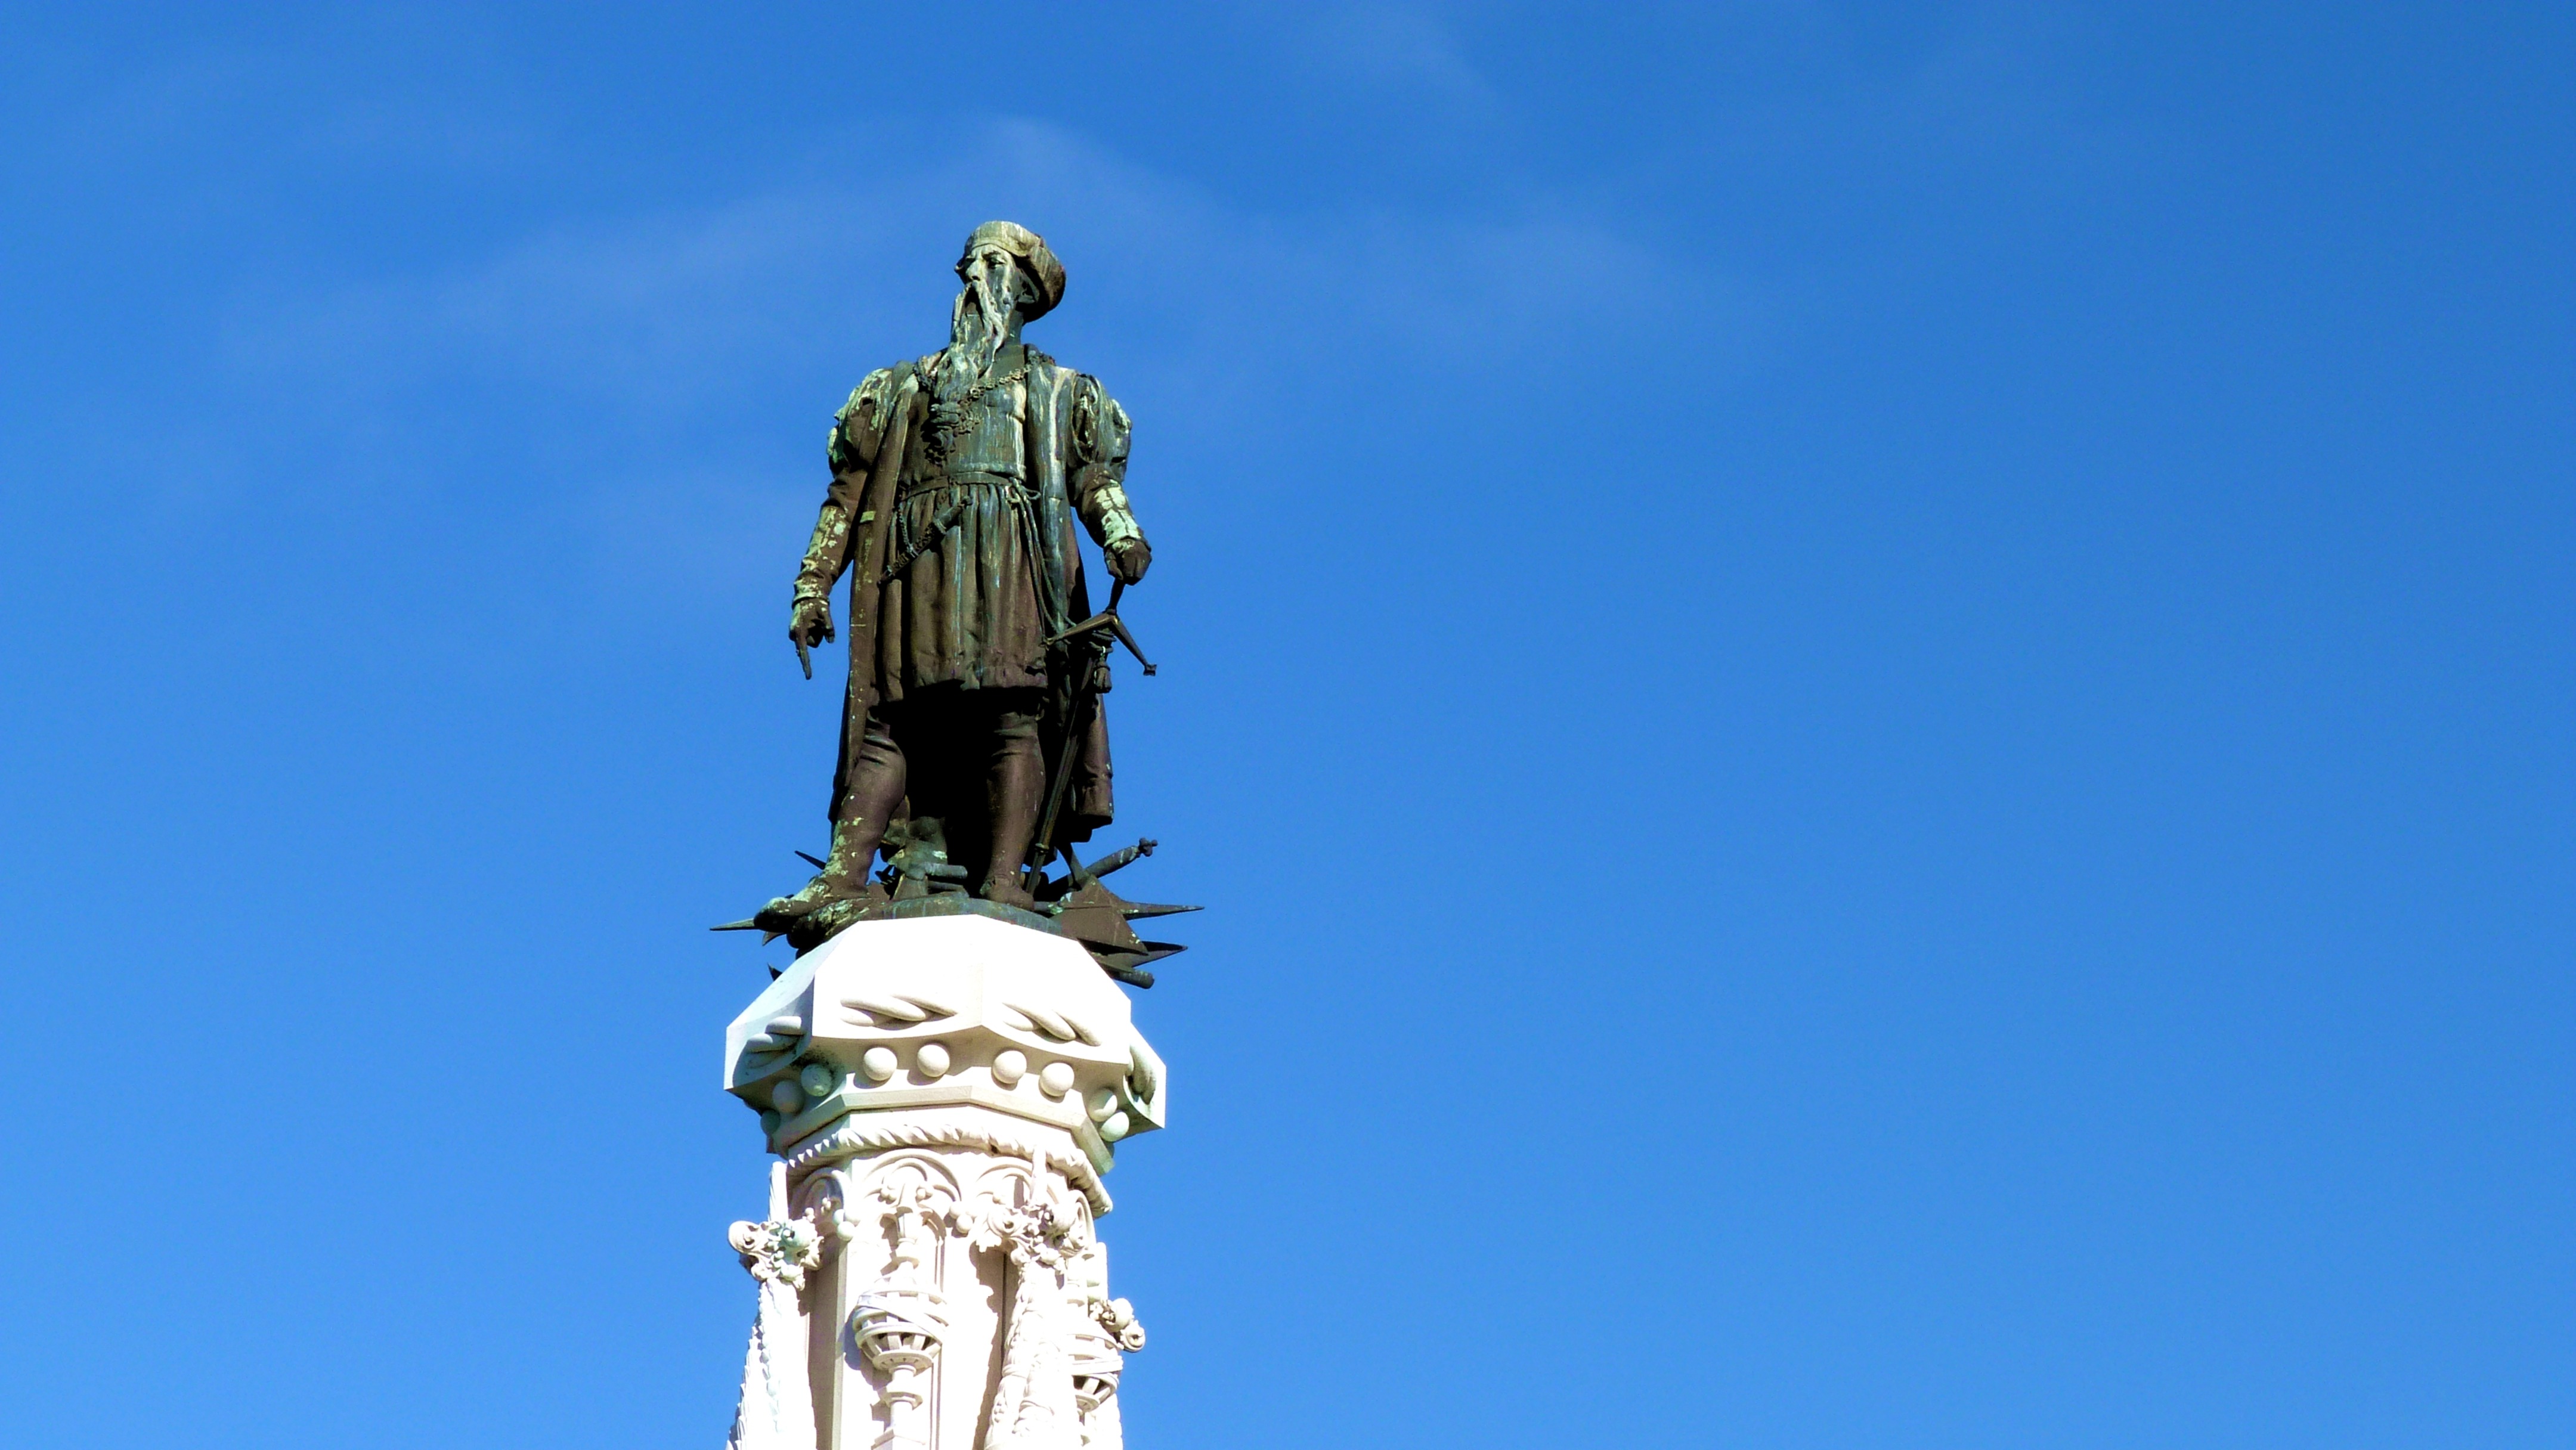
sky, monument, statue, blue, lisbon